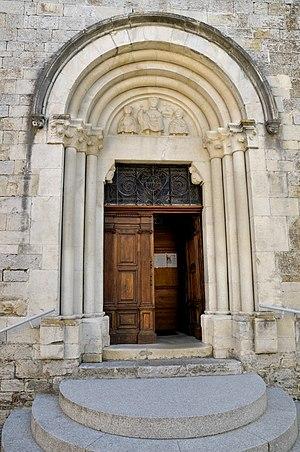
porche de l'église du XIIe siècle
Aspres-sur-Buëch est une commune française située dans le département des Hautes-Alpes, en région Provence-Alpes-Côte d'Azur.